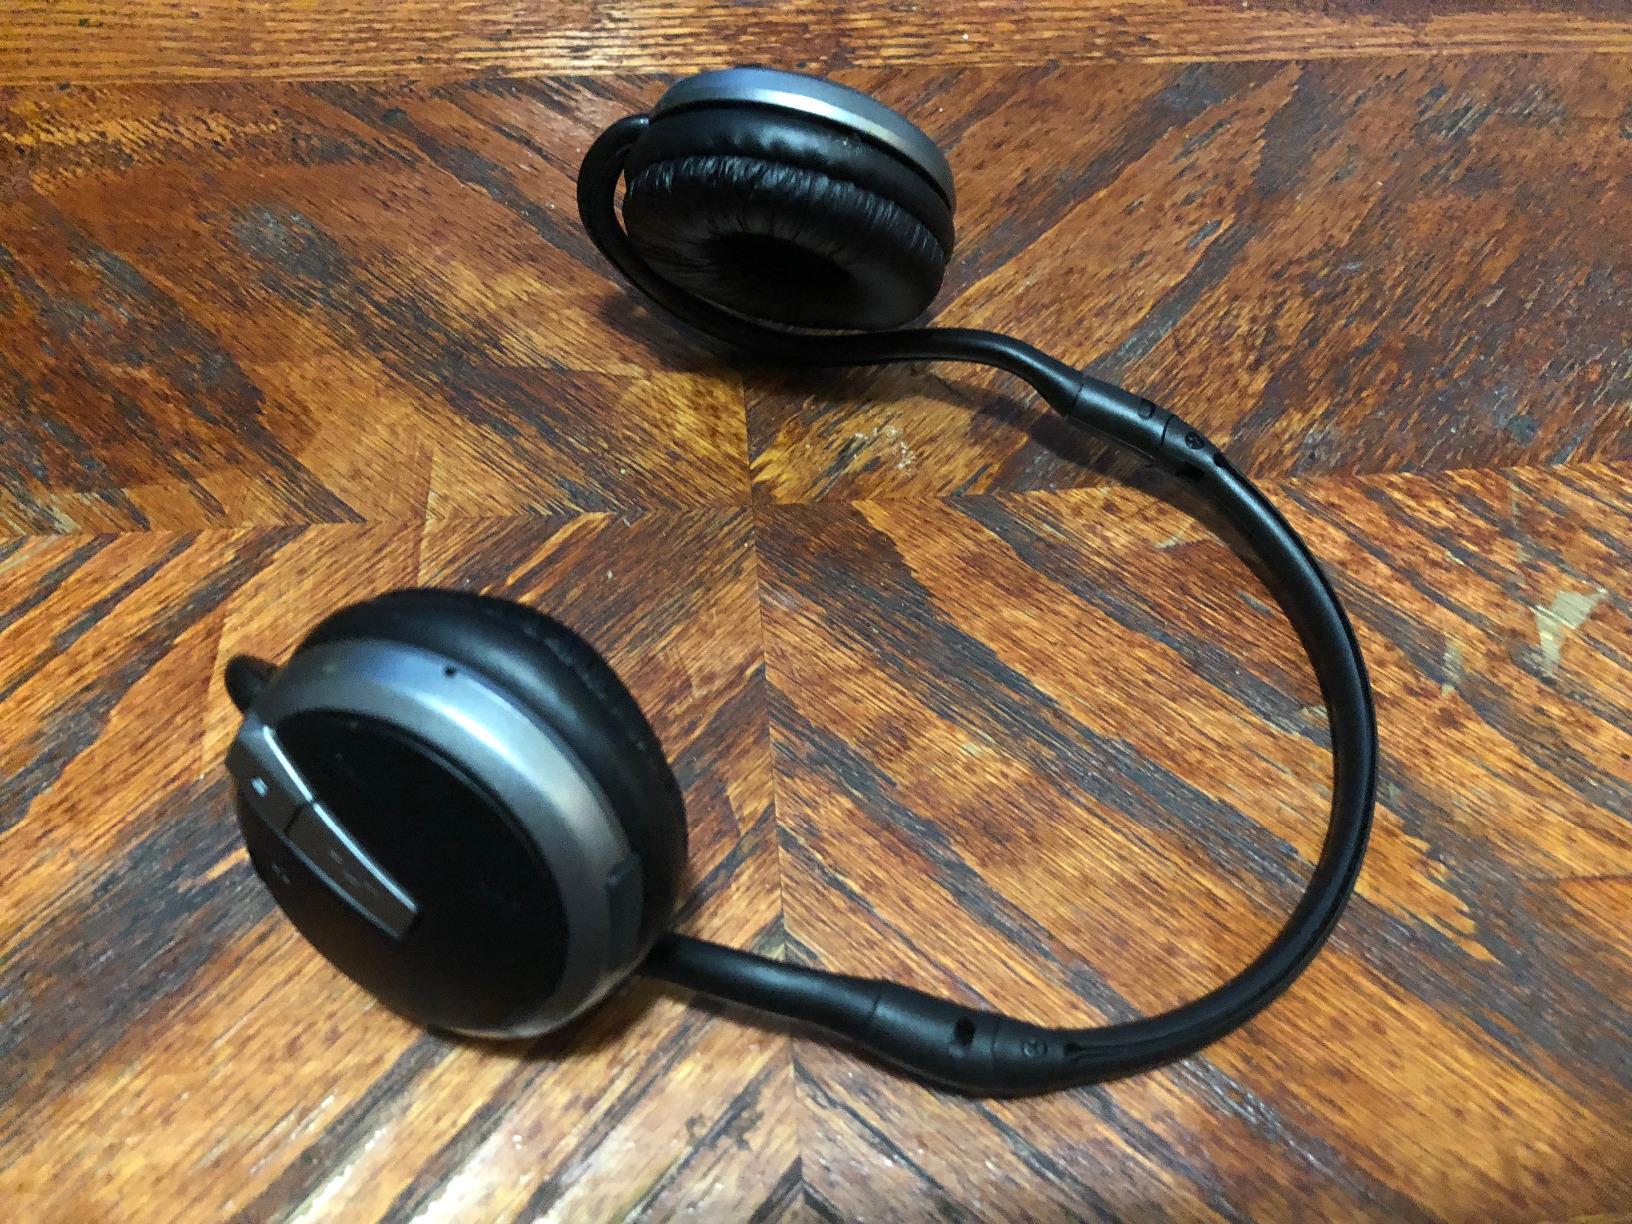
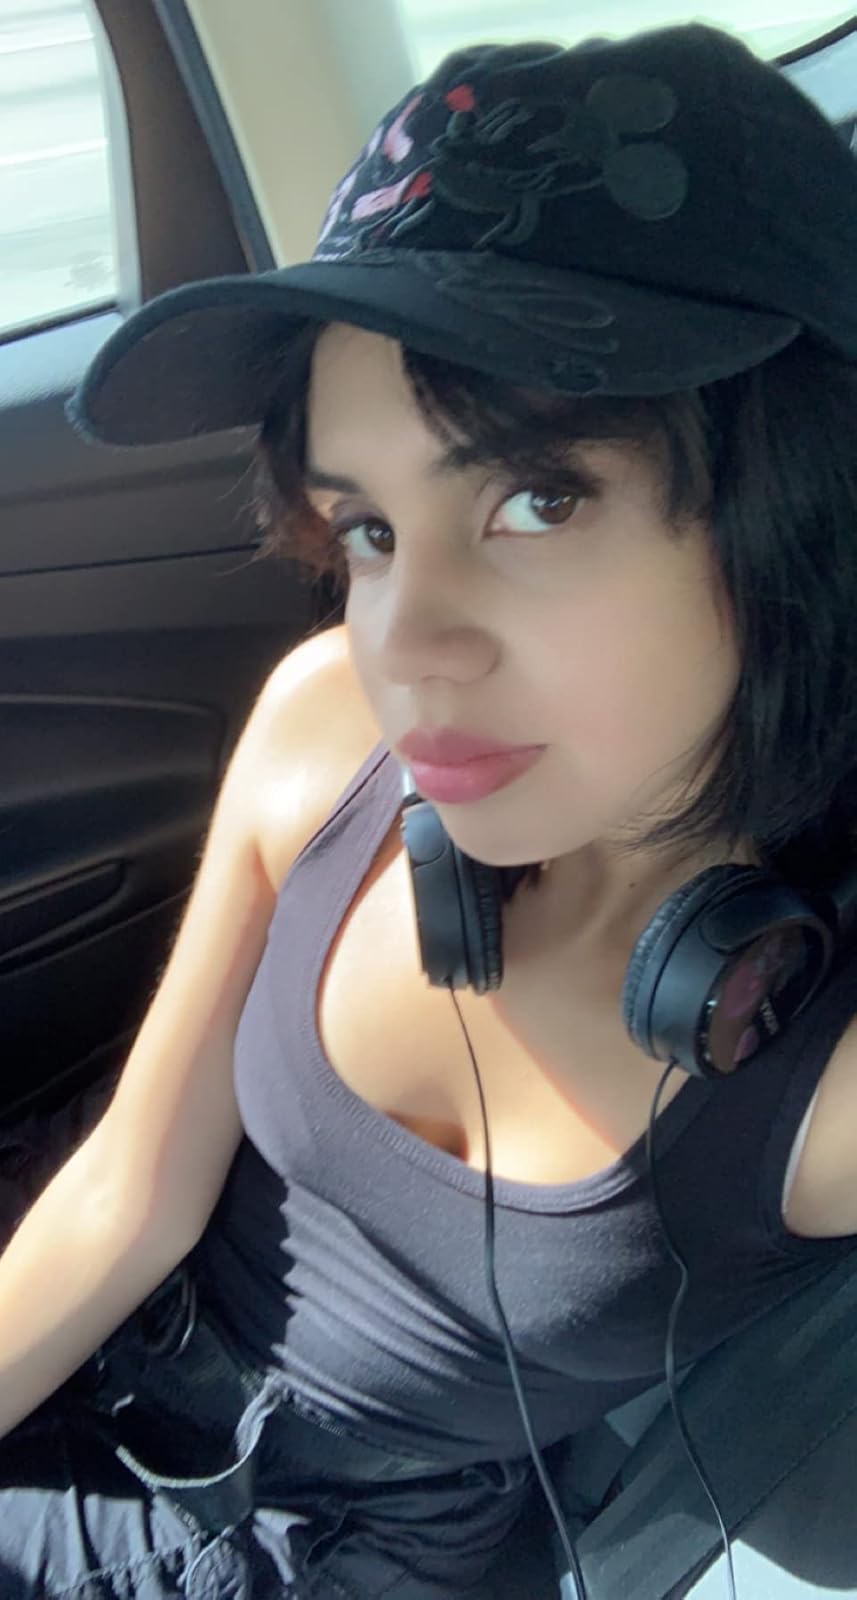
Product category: headphones
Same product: no